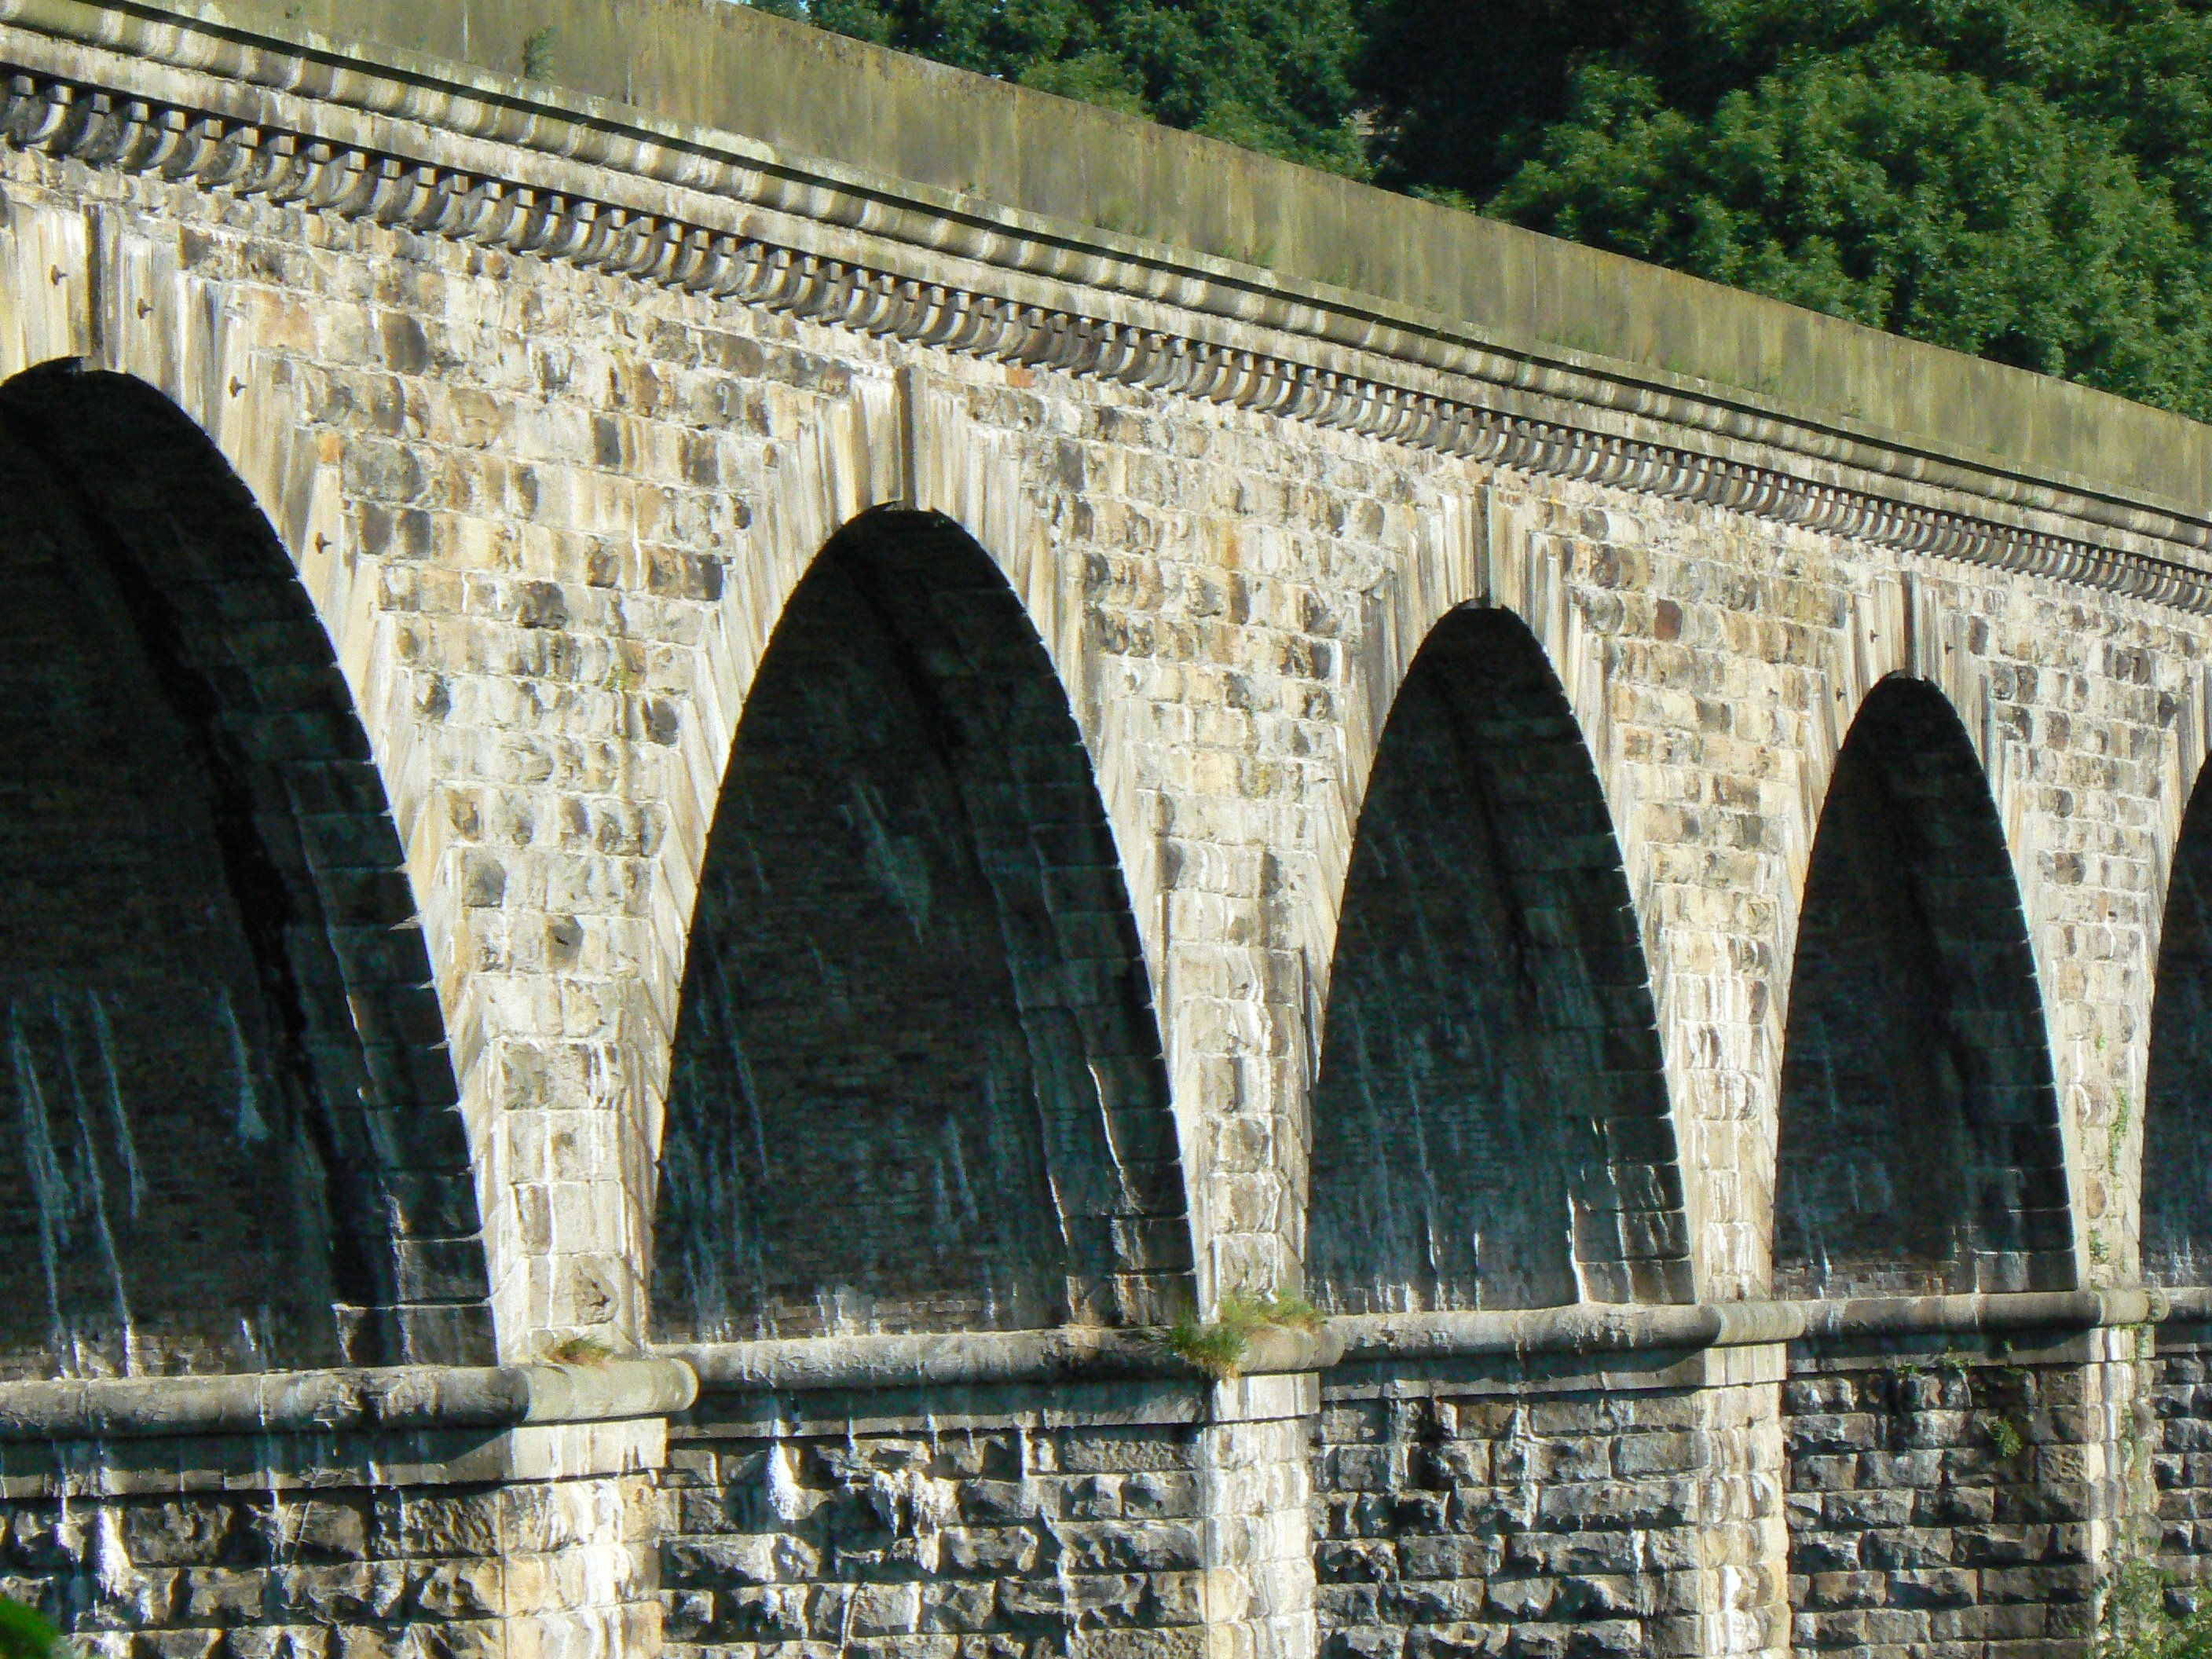
architecture, bridge, arch, landmark, viaduct, old bridge, aqueduct, arch bridge, roman bridge, nonbuilding structure, ancient roman architecture